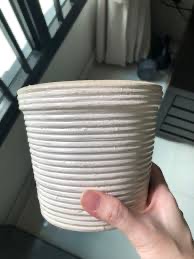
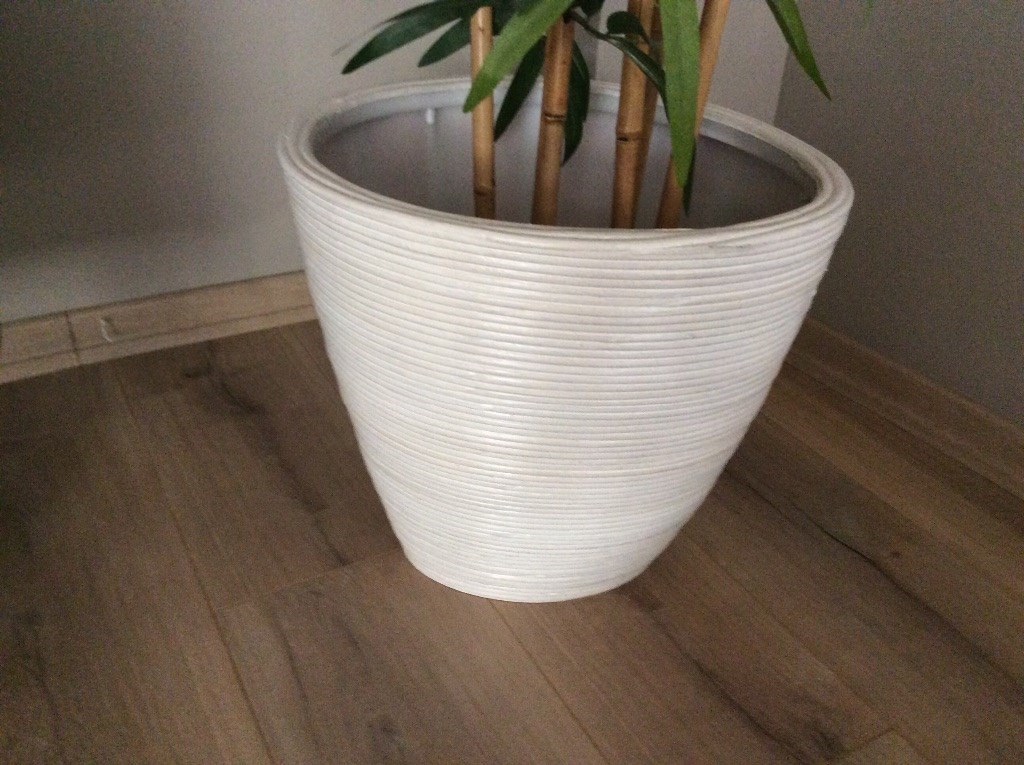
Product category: misc
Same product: yes